Le Diable amoureux (ballet)

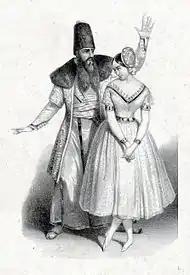
Pauline Leroux in Act III of "Le Diable Amoureux"

Le Diable amoureux (also known as Satanella or Love and Hell) is a "ballet-pantomime" in three acts and eight scenes, originally choreographed by Joseph Mazilier to the music of Napoléon Henri Reber and François Benoist. The libretto by Jules-Henri Vernoy de Saint-Georges is based on Jacques Cazotte's 1772 occult romance "The Devil in Love". The work was first presented by the Ballet of the Royal Academy of Music (Paris Opera Ballet) in Paris on 23 September 1840, with Pauline Leroux (as Uriel), Mazilier (as Alvaro, for ballet his name is Frederic), and Louise Fitz-James (as Lilia).